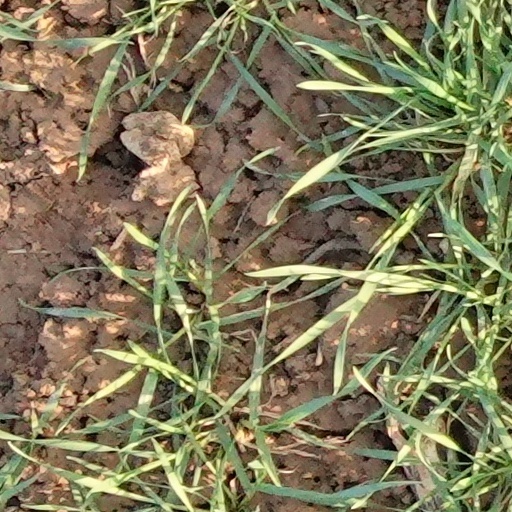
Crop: wheat